Stefanie Vögele

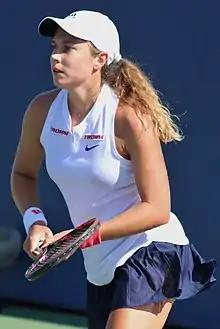
Vögele at the 2016 US Open

Vögele began the year at the Shenzhen Open. She lost in the first round to compatriot, eighth seed, and eventual finalist Timea Bacsinszky. Vögele played at the Sydney International where she defeated Australian wildcard Arina Rodionova in the first round of qualifying, 6–2, 6–3, before losing to Lesia Tsurenko. At the Australian Open, she defeated Pauline Parmentier in the first round but then was beaten by Caroline Garcia.